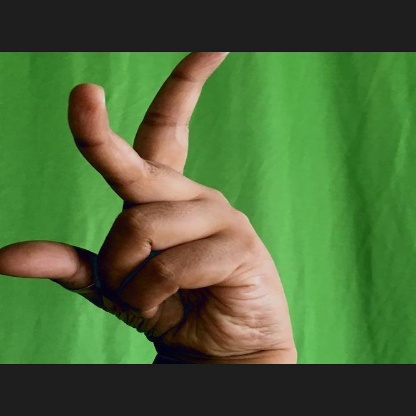
Mudra: Katrimukha